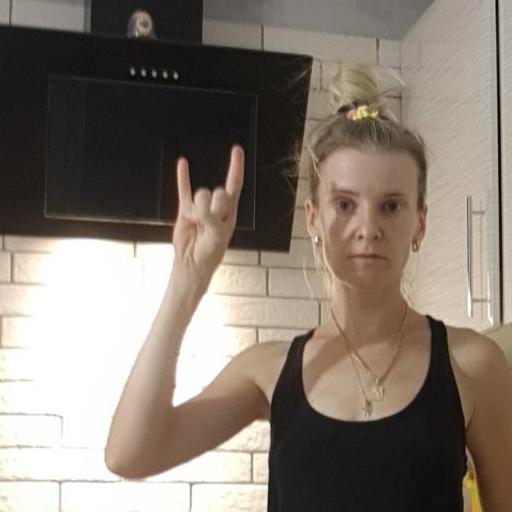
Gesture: rock